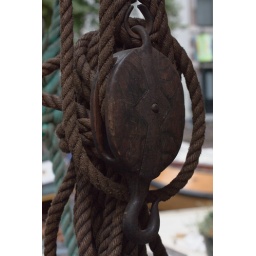
Historic ships in the right area of the historic environment of Schiedam. Historische schepen in de juiste omgeving van de monumentale omgeving van Schiedam